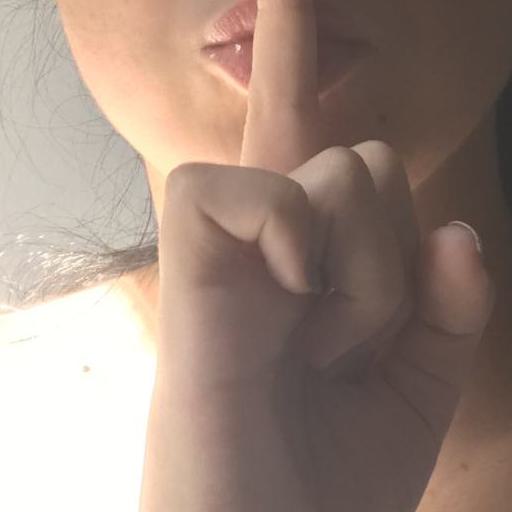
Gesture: mute